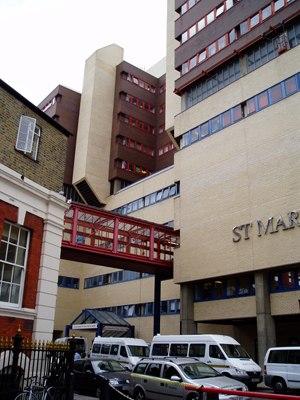
Le St Mary's Hospital est un important établissement de soins britannique, situé à Londres, dans le quartier de Paddington. Jusqu'au début du XXᵉ siècle, l'hôpital possède sa propre école de médecine, laquelle fusionne ensuite avec celle de l'Imperial College London. L'hôpital est aujourd'hui géré par l'Imperial College Healthcare NHS trust.